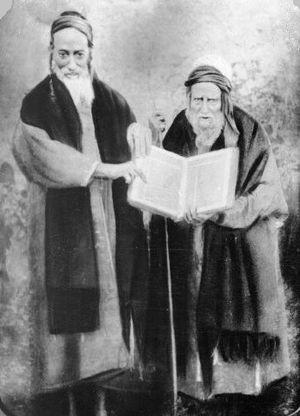
Les Juifs yéménites sont des Juifs qui vivaient, ou dont les ancêtres récents vivaient au Yémen, dans la pointe sud de la péninsule Arabique. Ils forment un groupe majeur des Juifs arabes et plus largement des Juifs orientaux dits Mizrahim.